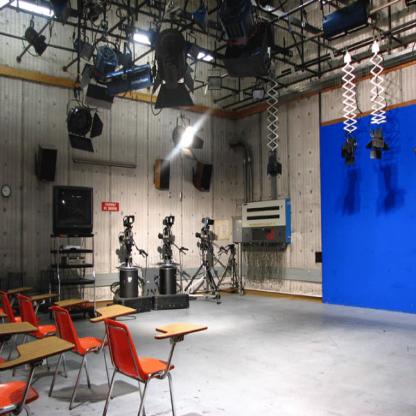
Scene: Indoor